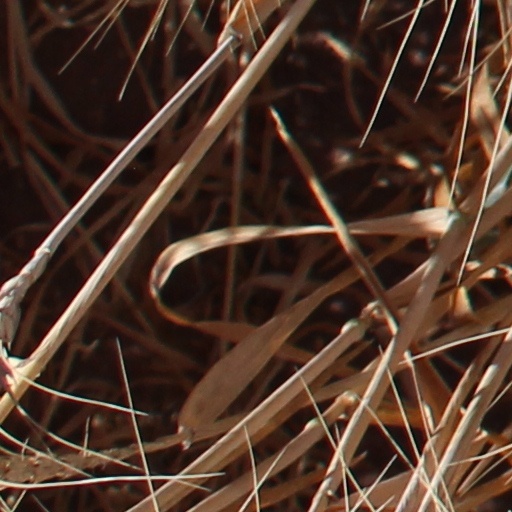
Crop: wheat